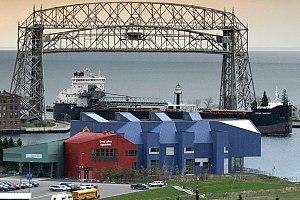
L'Aerial Lift Bridge est l'un des monuments les plus remarquables de la ville portuaire de Duluth, Minnesota.